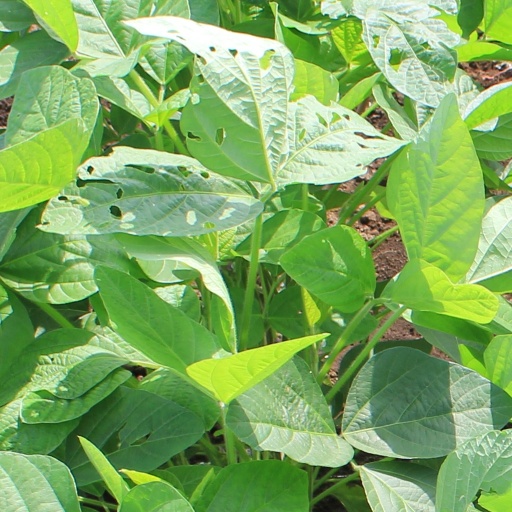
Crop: soybean